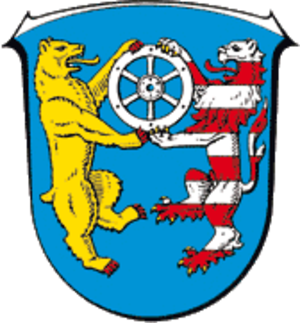
Stadtallendorf est une municipalité allemande située dans l'arrondissement de Marbourg-Biedenkopf et dans le land de la Hesse.